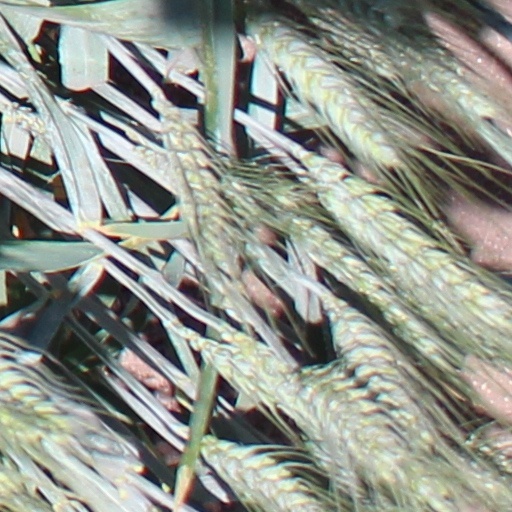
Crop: wheat